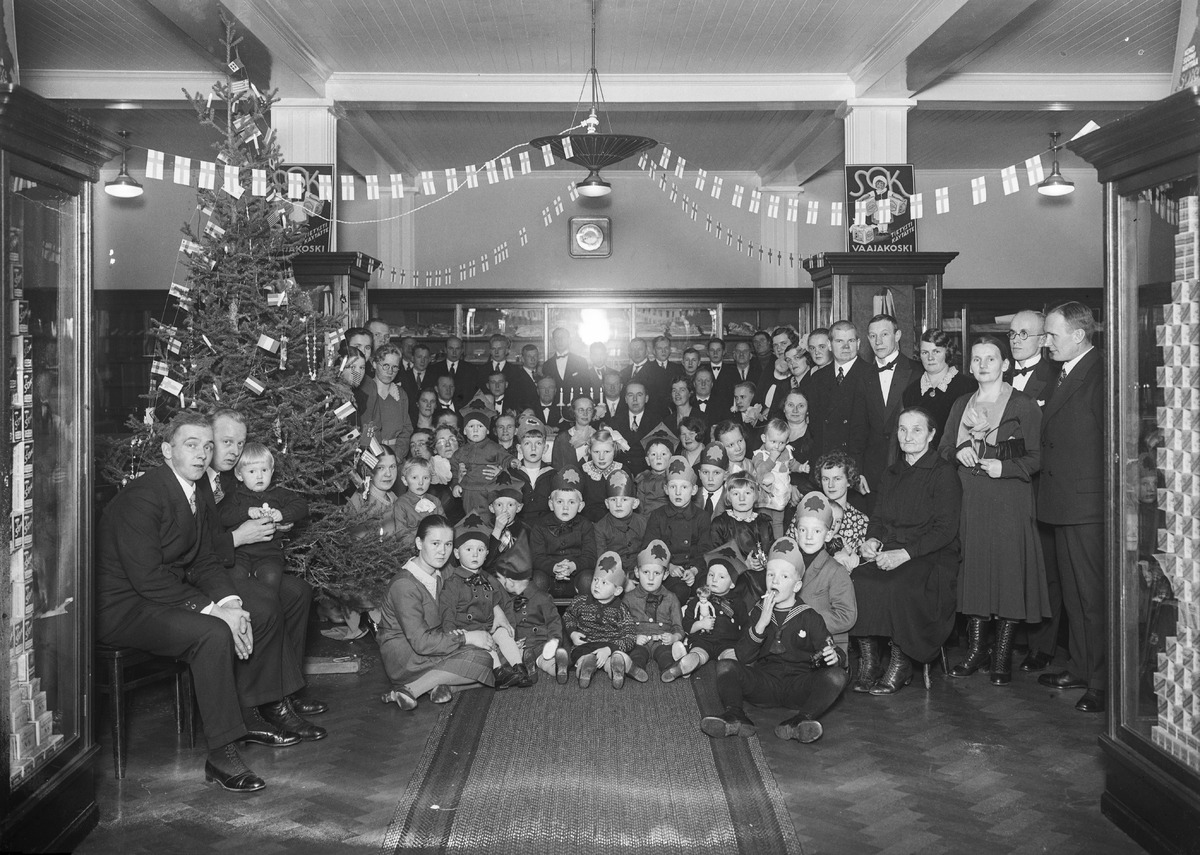
SOK:n pikkujoulujuhla
SOK's staff christmas party
sisällön kuvaus: SOK:n henkilökunnan pikkujoulujuhla 1930. content description: Finnish retailing cooperative organisation SOK's staff christmas party in December, 1930.
Vuosi: 1930
Paikka: , Suomi, Suomi
Aiheet: osuuskunta; osuuskauppa; joulu; juhlat; pikkujoulut; ryhmäkuva; christmas; party; cooperative